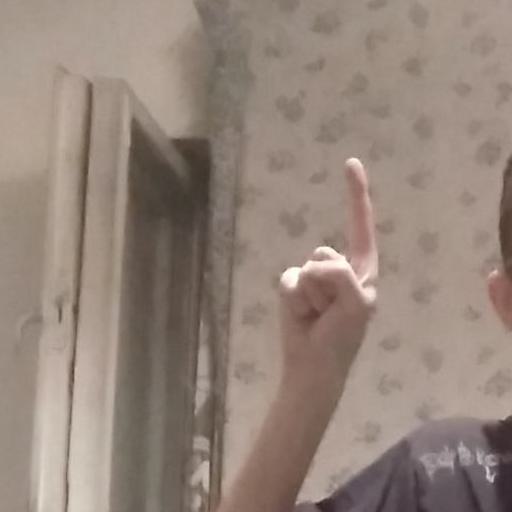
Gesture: one